Ahmedabad Municipal Transport Service

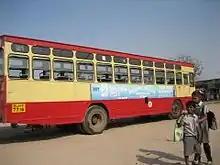
Old diesel buses of AMTS

The new bus service was the first of its kind in Amdavad. Clockwise and anti-clockwise circular routes were started from Lal Darwaja. When the bus service began in 1947, buses were not delivered in requisite number, hence certain buses were hired for a month, to cater for the urgent need, from Gujarat Motors Ltd. on a daily rent of Rs 50. Due to an inconvient body for the city-service, they were stopped as soon as the organization got its own buses. At the end of the year 1951, the organization had 205 buses.